Role of Christianity in civilization

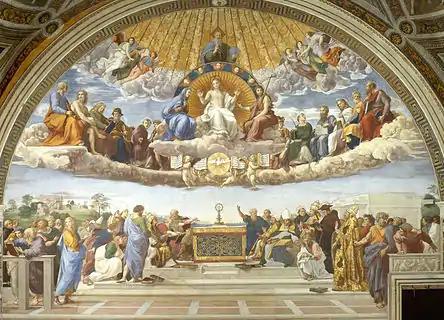
"Disputation of the Holy Sacrament" by Italian Renaissance artist Raphael, 1509–1510

Christianity has been intricately intertwined with the history and formation of Western society. Throughout its long history, the Church has been a major source of social services like schooling and medical care; an inspiration for art, culture and philosophy; and an influential player in politics and religion. In various ways it has sought to affect Western attitudes towards vice and virtue in diverse fields. Festivals like Easter and Christmas are marked as public holidays; the Gregorian Calendar has been adopted internationally as the civil calendar; and the calendar itself is measured from an estimation of the date of Jesus's birth.